Battle of Jodoigne

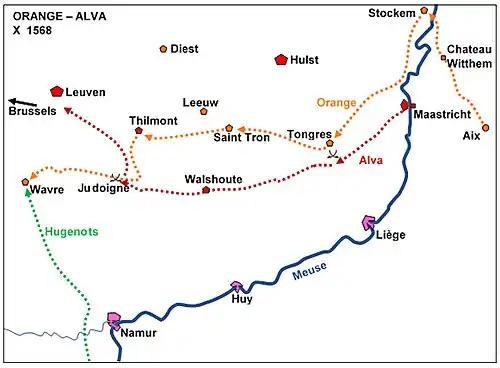
Campaign Map of Prince of Orange vs Duke of Alva October 1568

Prince William of Orange assembled his army at Aix (now Vaalserberg, French mont de Vaals) while the prince and his dignitaries met in Chateau Withem (Now Wittem, Dutch: Kasteel van Wittem). Setting off on 5 October, the army crossed the river Meuse during the night and on 6 October they occupied the fortified town of Stockem (or Stockheim, now part of Dilsen-Stokkem). The next day, the fortified town of Tongres (Now Tongeren, Walloon: Tongue, Dutch: Tongeren, German: Tongern) also opened the gates to Orange.